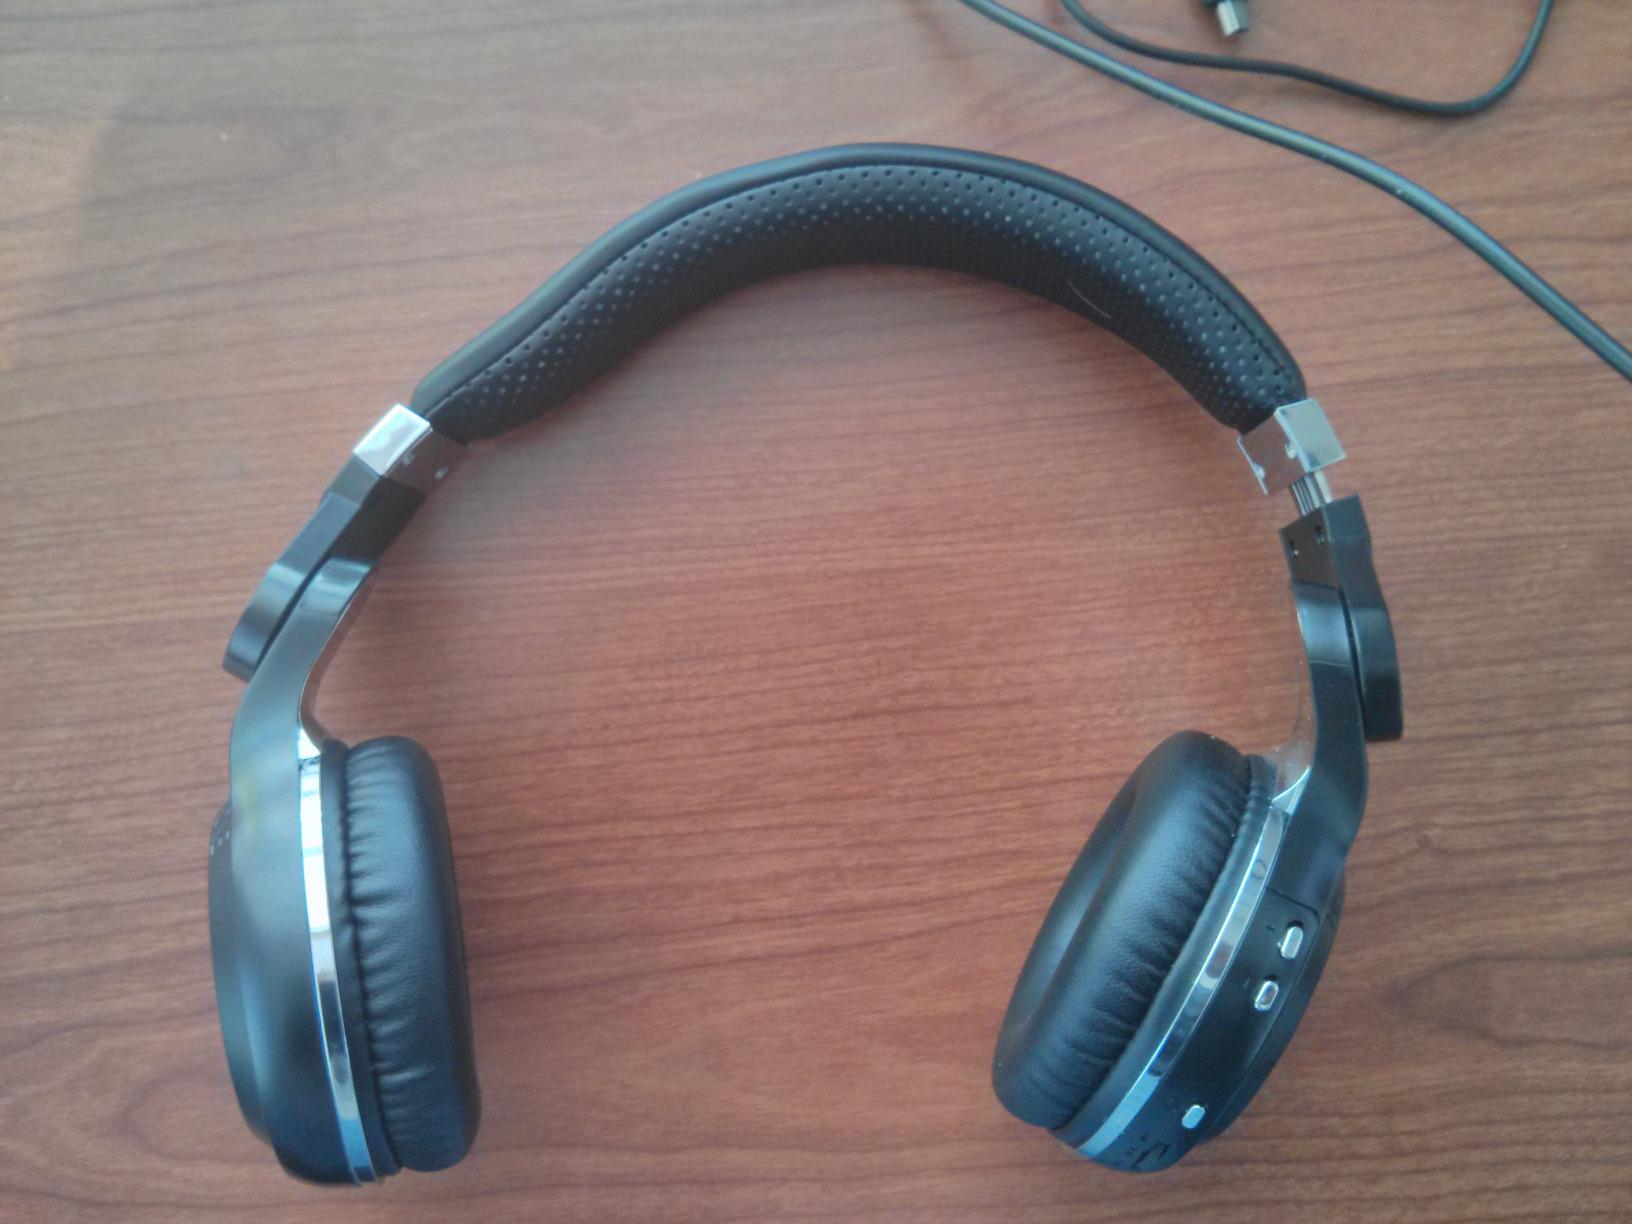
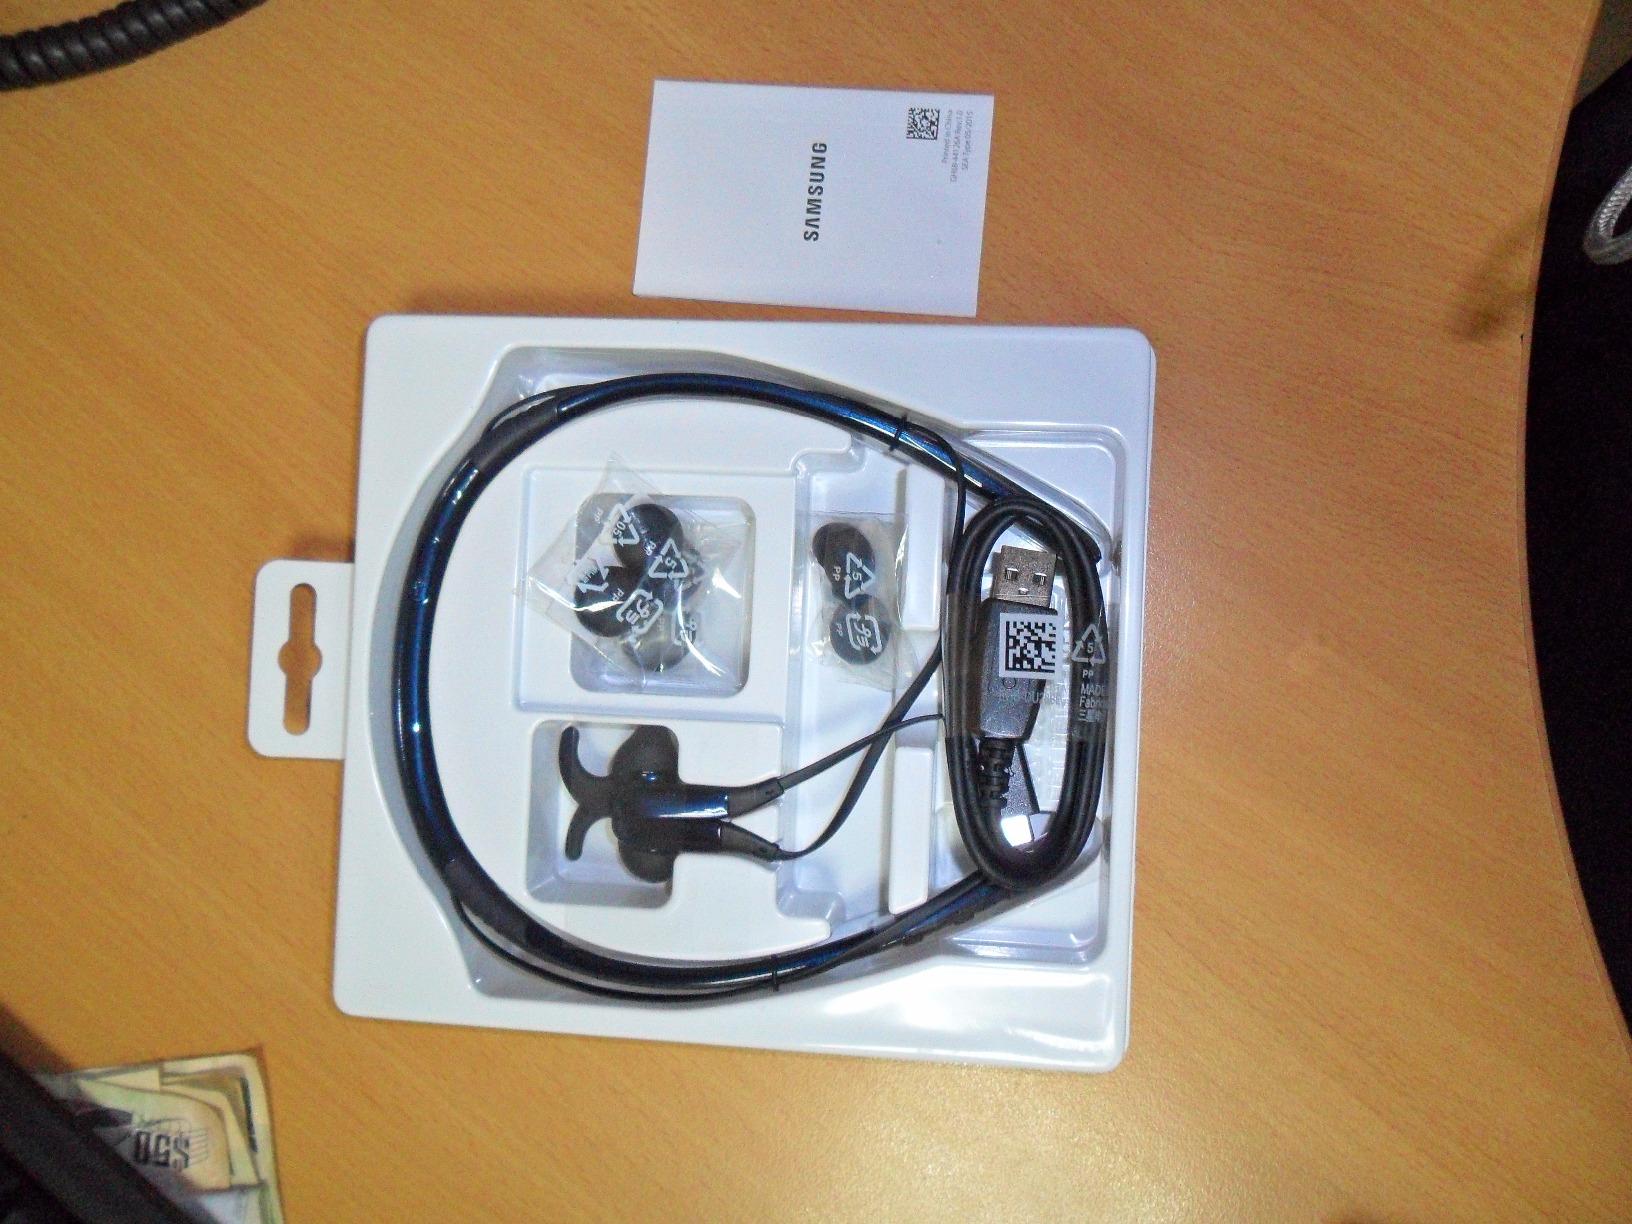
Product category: headphones
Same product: no